Kizhi Island

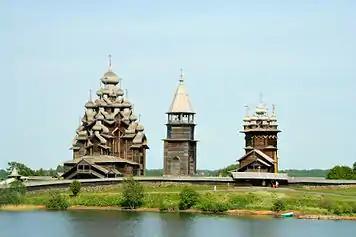
The 22-dome Transfiguration Church

The first mentioning of churches on the island is dated to 1563. This document describes two domed wooden churches with a bell tower standing in the southern part of the island (on the site of the present Kizhi Pogost), and mentions their earlier description of 1496. A more detailed description was documented in 1628. In particular, contrary to the later, domed churches of the pogost, the first ones had pyramidal roofs. Those churches were burned by a fire caused by lightning in the end of the 17th century. The first church raised after the fire was the Church of the Intercession (1694) which was heated and held services all year long. It was reconstructed several times in 1720–1749 and in 1764 rebuilt into its present 9-dome design. In 1714, the 22-dome Transfiguration Church was constructed and soon after the bell tower was added, thereby completing the Kizhi Pogost. The bell tower was entirely rebuilt in 1862. Much earlier, some time in the 17th century, a long fence was built around the churches, which then served as a protection ground against Swedish and Polish incursions.